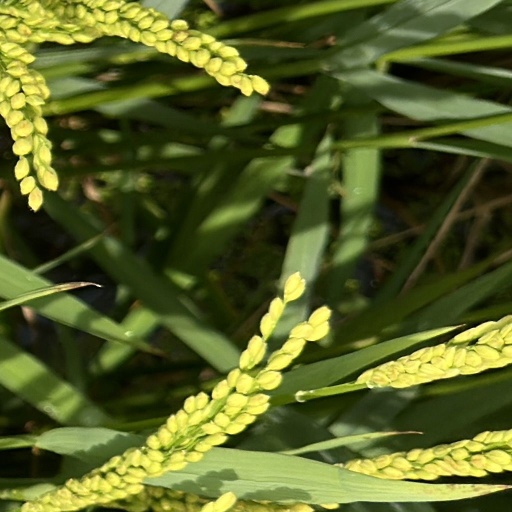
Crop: rice